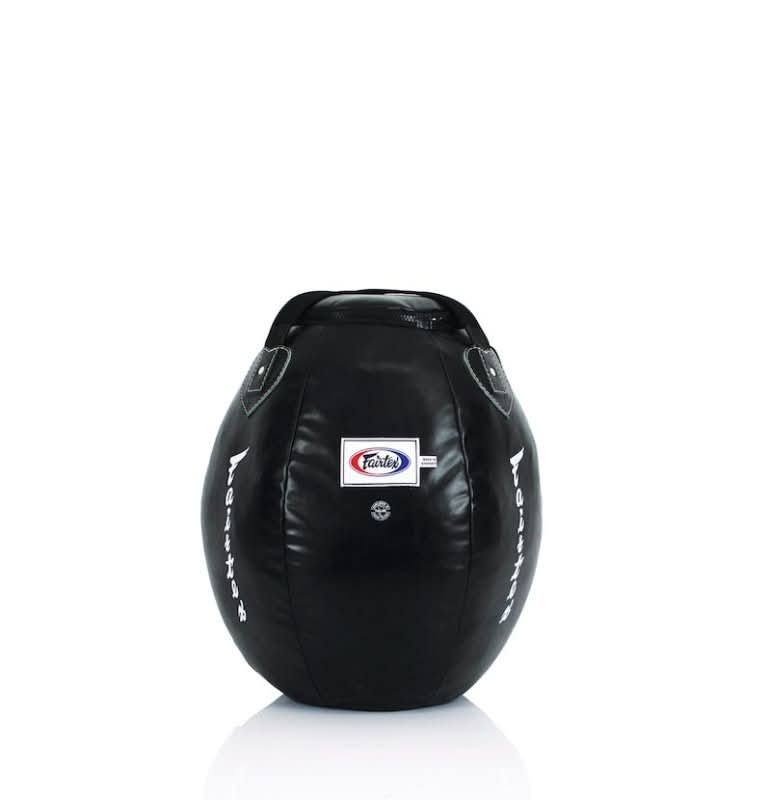
Fairtex HB11 Uppercut Punching Bag - Unfilled - 2ft
Fairtex HB11: Versatile Uppercut Training Bag The Fairtex HB11 Uppercut Punching Bag boasts a unique shape designed for diverse striking techniques, suitable for Muay Thai, boxing, and more. It features top-quality synthetic leather construction and is available either filled or unfilled, allowing you to customize the weight to up to 23 kg (50.71 lbs). This punching bag serves all skill levels, providing the optimal tool to sharpen your striking precision and power. The versatile shape facilitates uppercut drills and other varied combat sport movements. While being suitable for general fitness, the bag's adaptability makes it ideal for honing specific martial arts techniques and enhancing overall training efficiency. Constructed from high-standard synthetic leather, the Fairtex HB11 ensures durability even through rigorous workouts. Sturdy hanging straps with a swivel attachment allow easy installation and provide stability during use. The material withstands wear and tear, supporting extended practice sessions. A practical choice for martial artists and fitness practitioners looking for a reliable tool to improve their combat skills.
Brand: Fairtex
Category: Sporting Goods > Athletics > Boxing & Martial Arts > Boxing & Martial Arts Training Equipment > Punching & Training Bags > Punching & Training Uppercut Bags